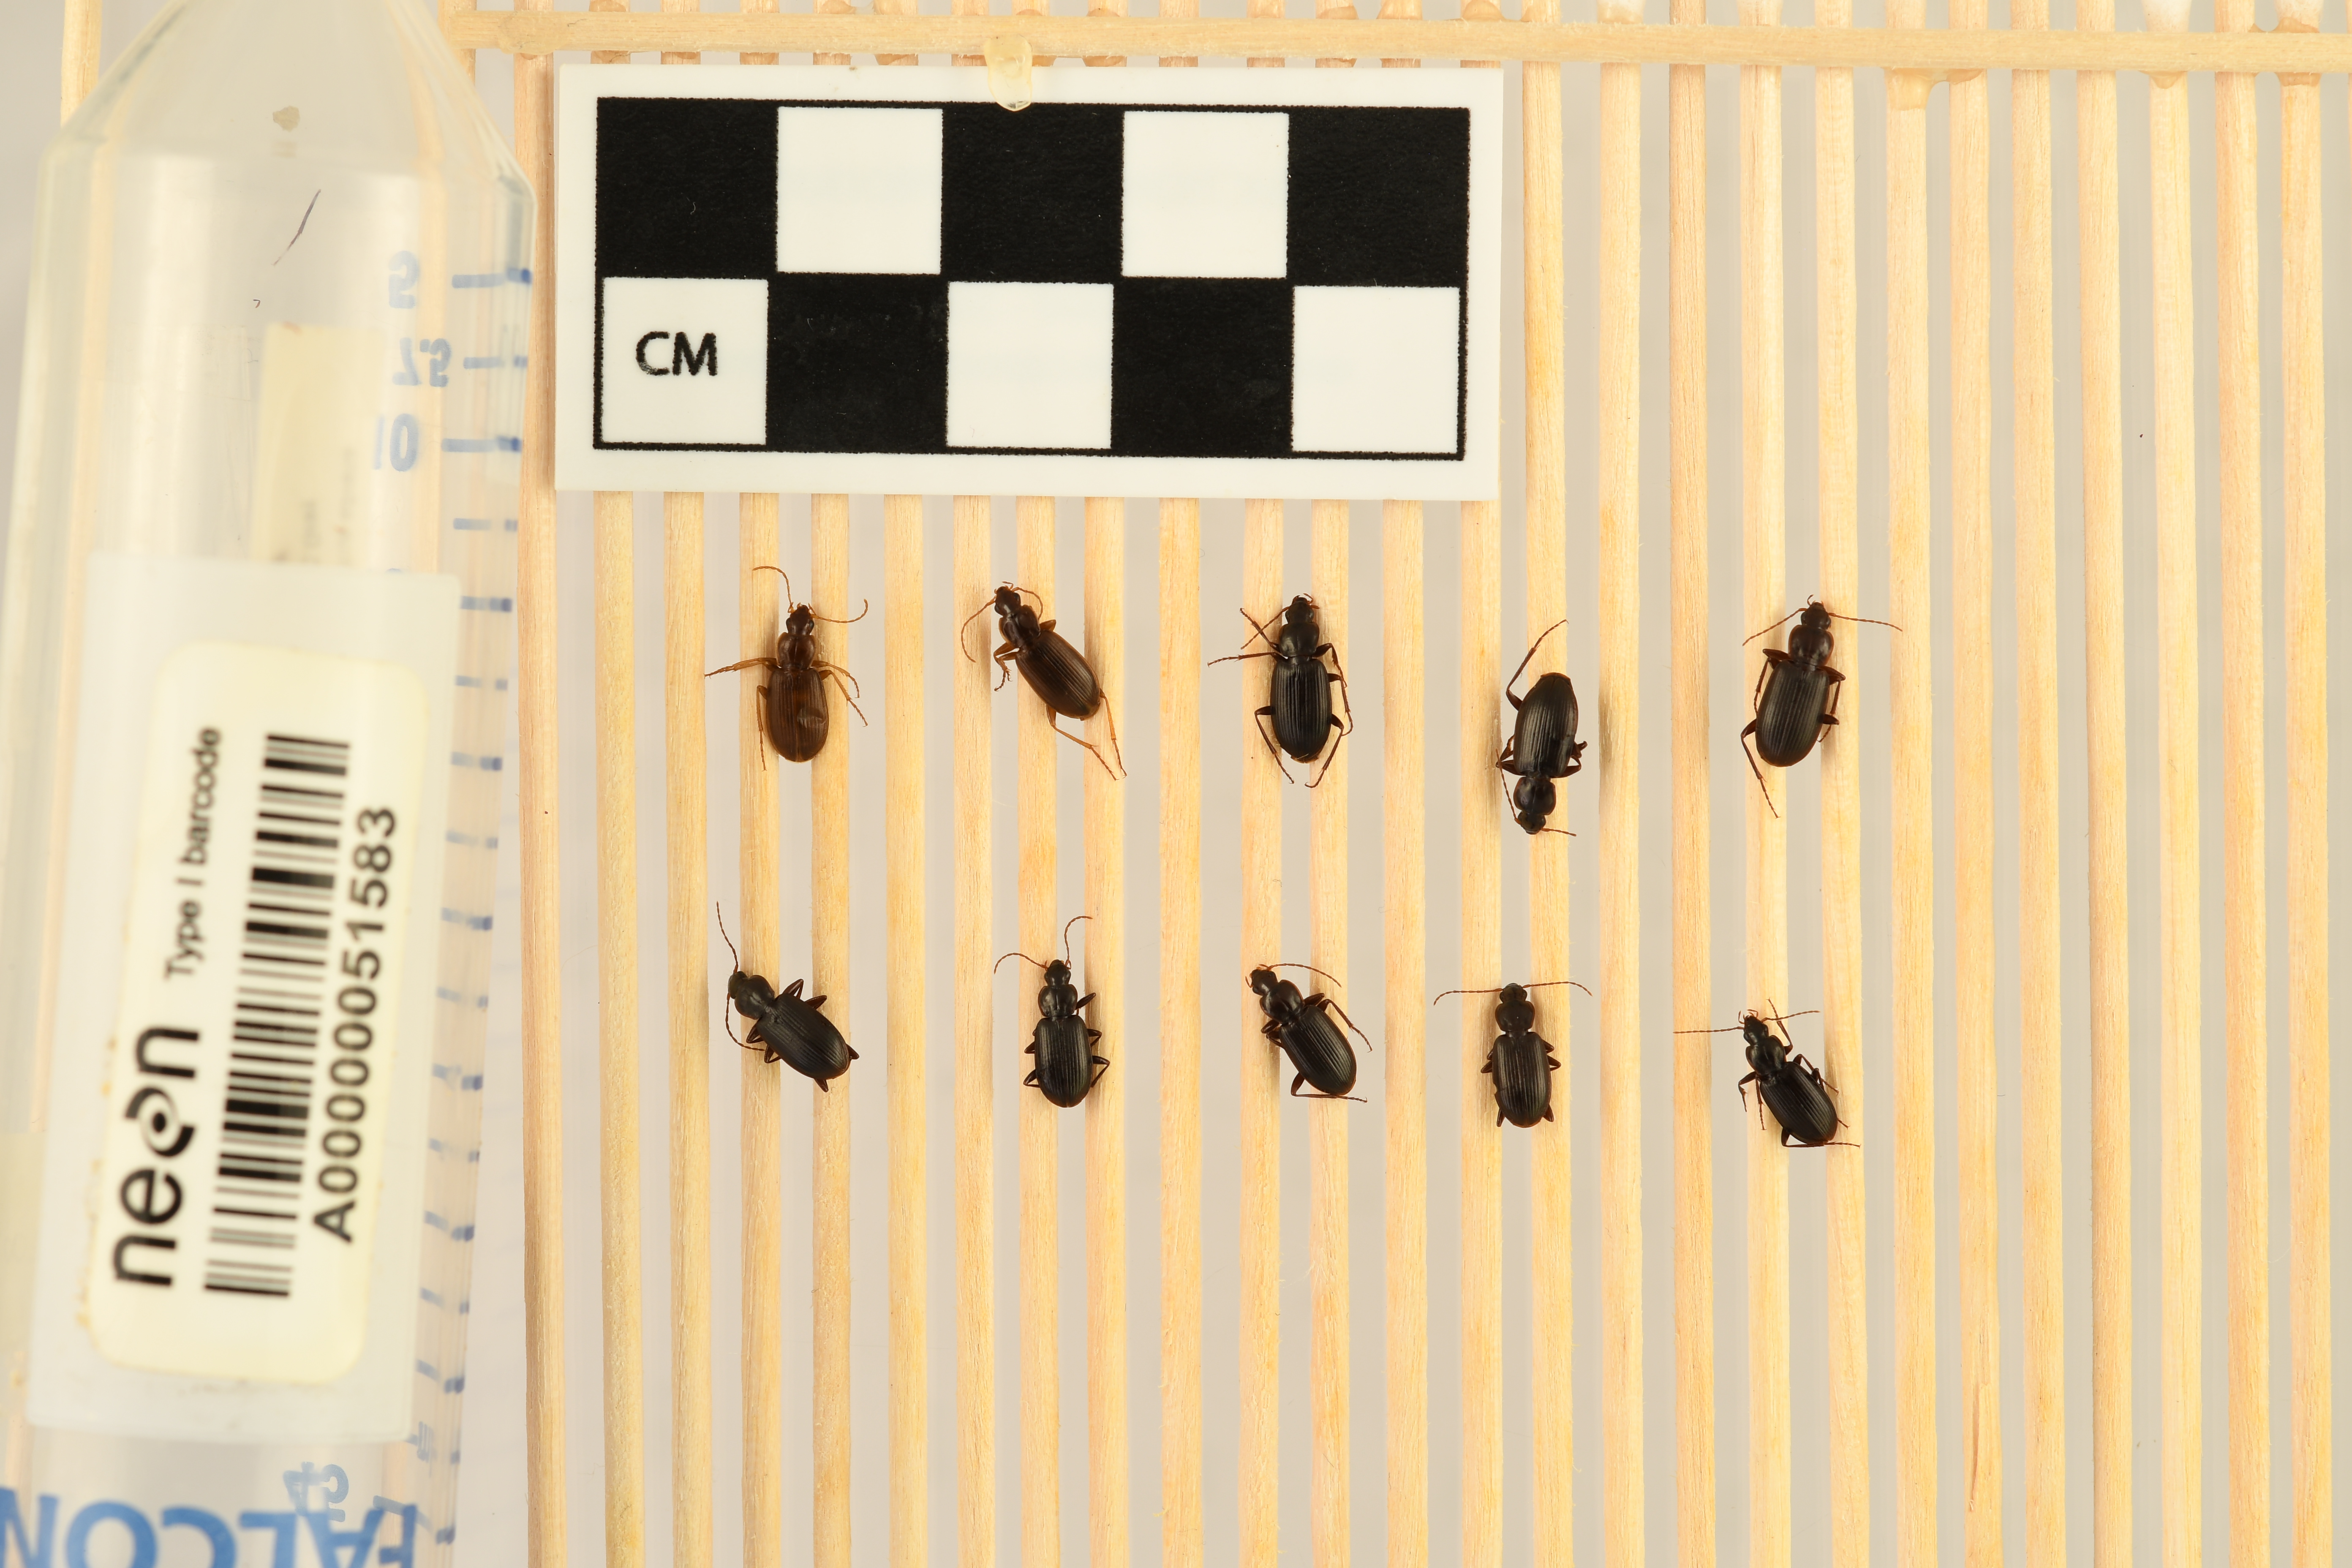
Calathus advena — Rocky Mountains NEON, plot RMNP_007. Beetle 1, ElytraLength: 0.5497 cm (lying flat: Yes)

Calathus advena — Rocky Mountains NEON, plot RMNP_007. Beetle 1, ElytraWidth: 0.3058 cm (lying flat: Yes)

Calathus advena — Rocky Mountains NEON, plot RMNP_007. Beetle 2, ElytraLength: 0.5503 cm (lying flat: Yes)

Calathus advena — Rocky Mountains NEON, plot RMNP_007. Beetle 2, ElytraWidth: 0.3195 cm (lying flat: Yes)

Calathus advena — Rocky Mountains NEON, plot RMNP_007. Beetle 3, ElytraLength: 0.577 cm (lying flat: Yes)

Calathus advena — Rocky Mountains NEON, plot RMNP_007. Beetle 3, ElytraWidth: 0.3403 cm (lying flat: Yes)

Calathus advena — Rocky Mountains NEON, plot RMNP_007. Beetle 4, ElytraLength: 0.5788 cm (lying flat: Yes)

Calathus advena — Rocky Mountains NEON, plot RMNP_007. Beetle 4, ElytraWidth: 0.33 cm (lying flat: Yes)

Calathus advena — Rocky Mountains NEON, plot RMNP_007. Beetle 5, ElytraLength: 0.6019 cm (lying flat: Yes)

Calathus advena — Rocky Mountains NEON, plot RMNP_007. Beetle 5, ElytraWidth: 0.3539 cm (lying flat: Yes)

Calathus advena — Rocky Mountains NEON, plot RMNP_007. Beetle 6, ElytraLength: 0.5824 cm (lying flat: Yes)

Calathus advena — Rocky Mountains NEON, plot RMNP_007. Beetle 6, ElytraWidth: 0.3103 cm (lying flat: Yes)

Calathus advena — Rocky Mountains NEON, plot RMNP_007. Beetle 7, ElytraLength: 0.5363 cm (lying flat: Yes)

Calathus advena — Rocky Mountains NEON, plot RMNP_007. Beetle 7, ElytraWidth: 0.3058 cm (lying flat: Yes)

Calathus advena — Rocky Mountains NEON, plot RMNP_007. Beetle 8, ElytraLength: 0.539 cm (lying flat: Yes)

Calathus advena — Rocky Mountains NEON, plot RMNP_007. Beetle 8, ElytraWidth: 0.3103 cm (lying flat: Yes)

Calathus advena — Rocky Mountains NEON, plot RMNP_007. Beetle 9, ElytraLength: 0.5514 cm (lying flat: Yes)

Calathus advena — Rocky Mountains NEON, plot RMNP_007. Beetle 9, ElytraWidth: 0.3068 cm (lying flat: Yes)

Calathus advena — Rocky Mountains NEON, plot RMNP_007. Beetle 10, ElytraLength: 0.5228 cm (lying flat: Yes)

Calathus advena — Rocky Mountains NEON, plot RMNP_007. Beetle 10, ElytraWidth: 0.2972 cm (lying flat: Yes)